Edwin Bramall

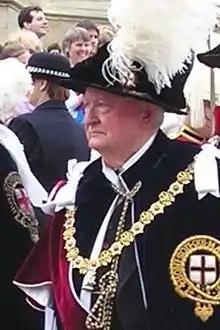
Lord Bramall in the robes of a Knight Companion of the Order of the Garter, June 2006.

Following his retirement from active military duty Bramall served as Lord Lieutenant of Greater London from 1986 to 1998. He was invested as a Knight Companion of the Garter in 1990. He served as President of the Marylebone Cricket Club (MCC) in 1988. and was an Honorary Life Vice President of the MCC. His other interests included painting and travel and he was a vice-president of the welfare organisation SSAFA Forces Help.